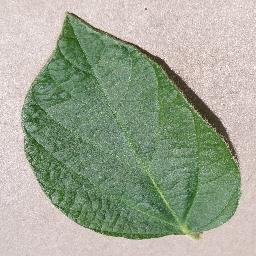
Label: Soybean___healthy